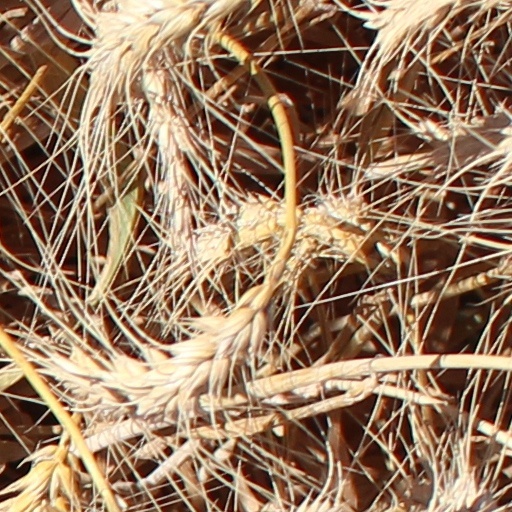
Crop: wheat